Chapultepec Peace Accords

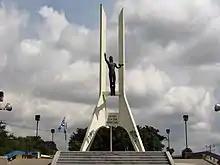
The Monument to Peace, built in 1994, to commemorate the Chapultepec Peace Accords.

On January 16, 1992, the full text of the agreements was signed in the Castle of Chapultepec in a solemn act, with the assistance of Heads of State from friendly countries, as well as official negotiating delegations.